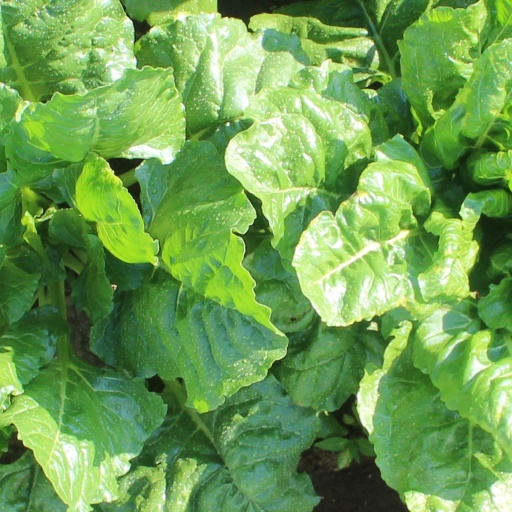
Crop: sugar beet